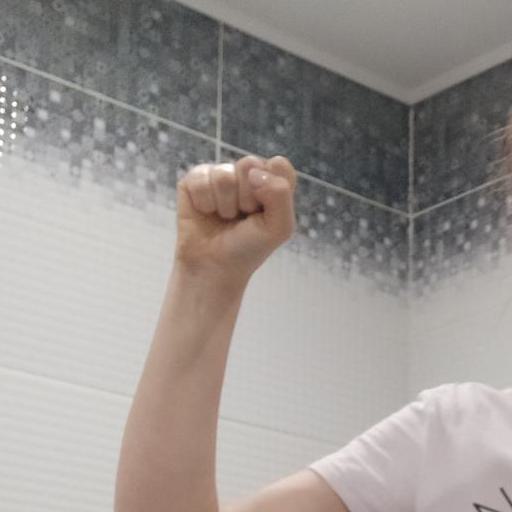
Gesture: fist